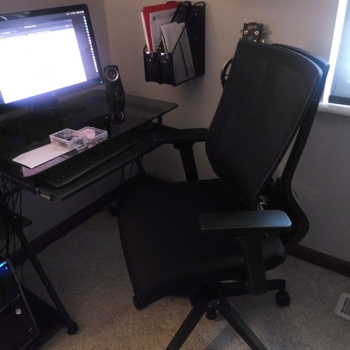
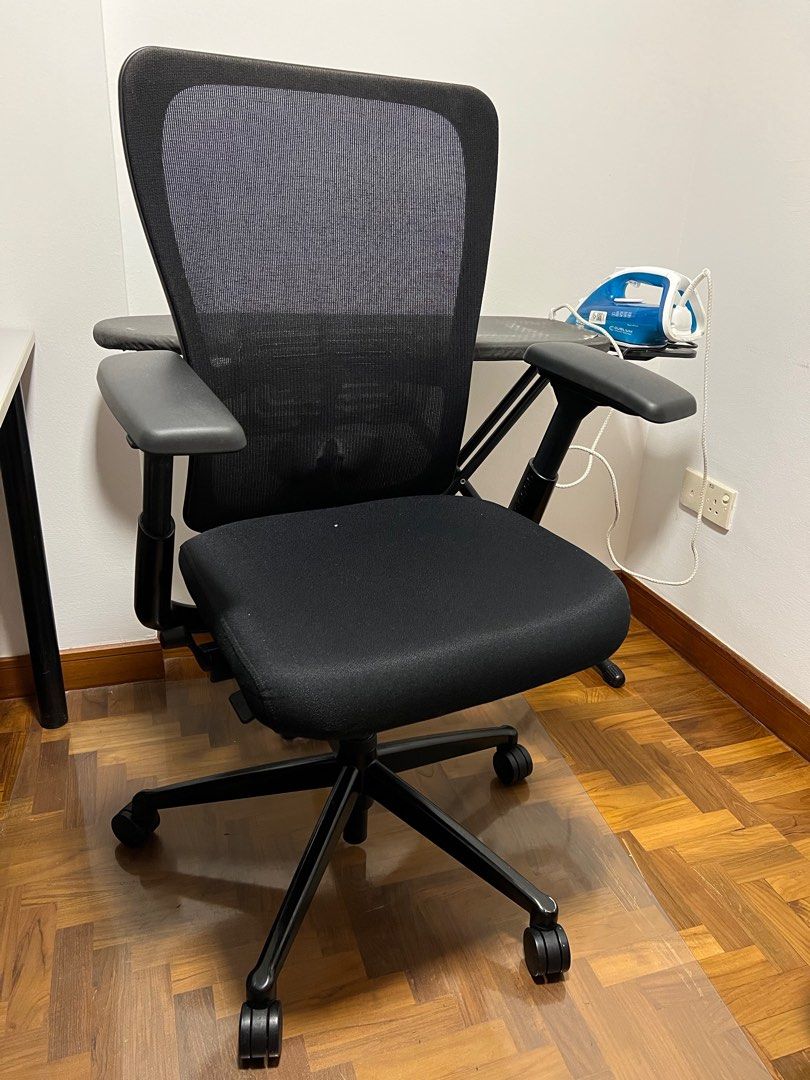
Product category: items_chair
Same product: no